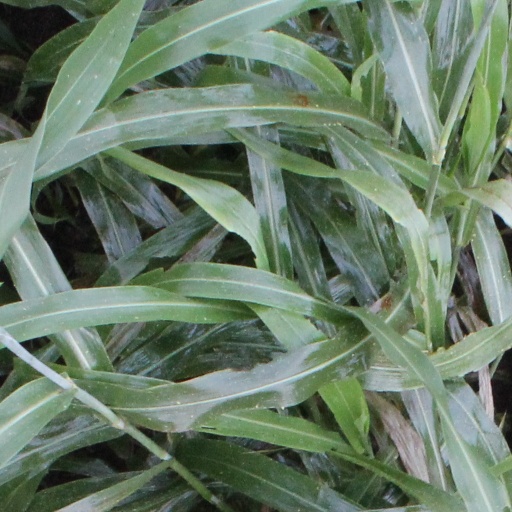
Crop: sorghum